Abu Ishaq of Kazerun

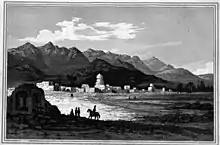
The remains of a fire temple in Kazerun, while a view of a mosque is also visible in the background (painting by Lt. Johnson in 1818)

Abū Ishaq was born in a poor family and had to work since childhood. In the mornings, before starting work, he used to study Quran with Abū Tamam from Basra and Abū Ali Muhammad from Levant, who were Quran reciters living in Kazerun. He gradually became an admirer of Ibn Khafif, a famous Sufi of the 4th century AH. Among his main teachers, we can mention Abū Abdullah Muhammad Beyzavi, Abi Ahmed Abdul Vahab Ramin, Judge Abu al-Tayyib al-Tabari, Abū Abdullah Muhammad Kazeruni and Judge Abū Masoud Mohsen Kazeruni. Abū Ishaq traveled to Basra, Mecca and Medina with Sheykh Hassan Akkar in 388 AH. Finally, after completing his studies, he founded the Kazeruniyeh (Morshediyeh) sufism in the second half of the 4th century AH with the aim of promoting Islam, centered in the city of Kazerun.